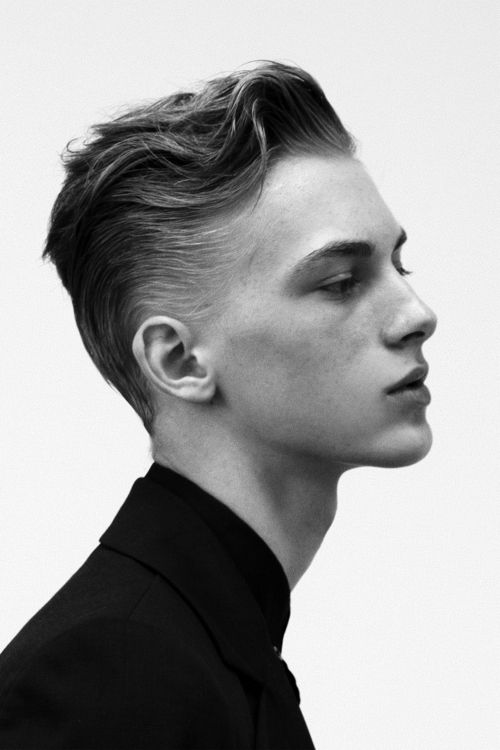
Portrait style: Real Portrait